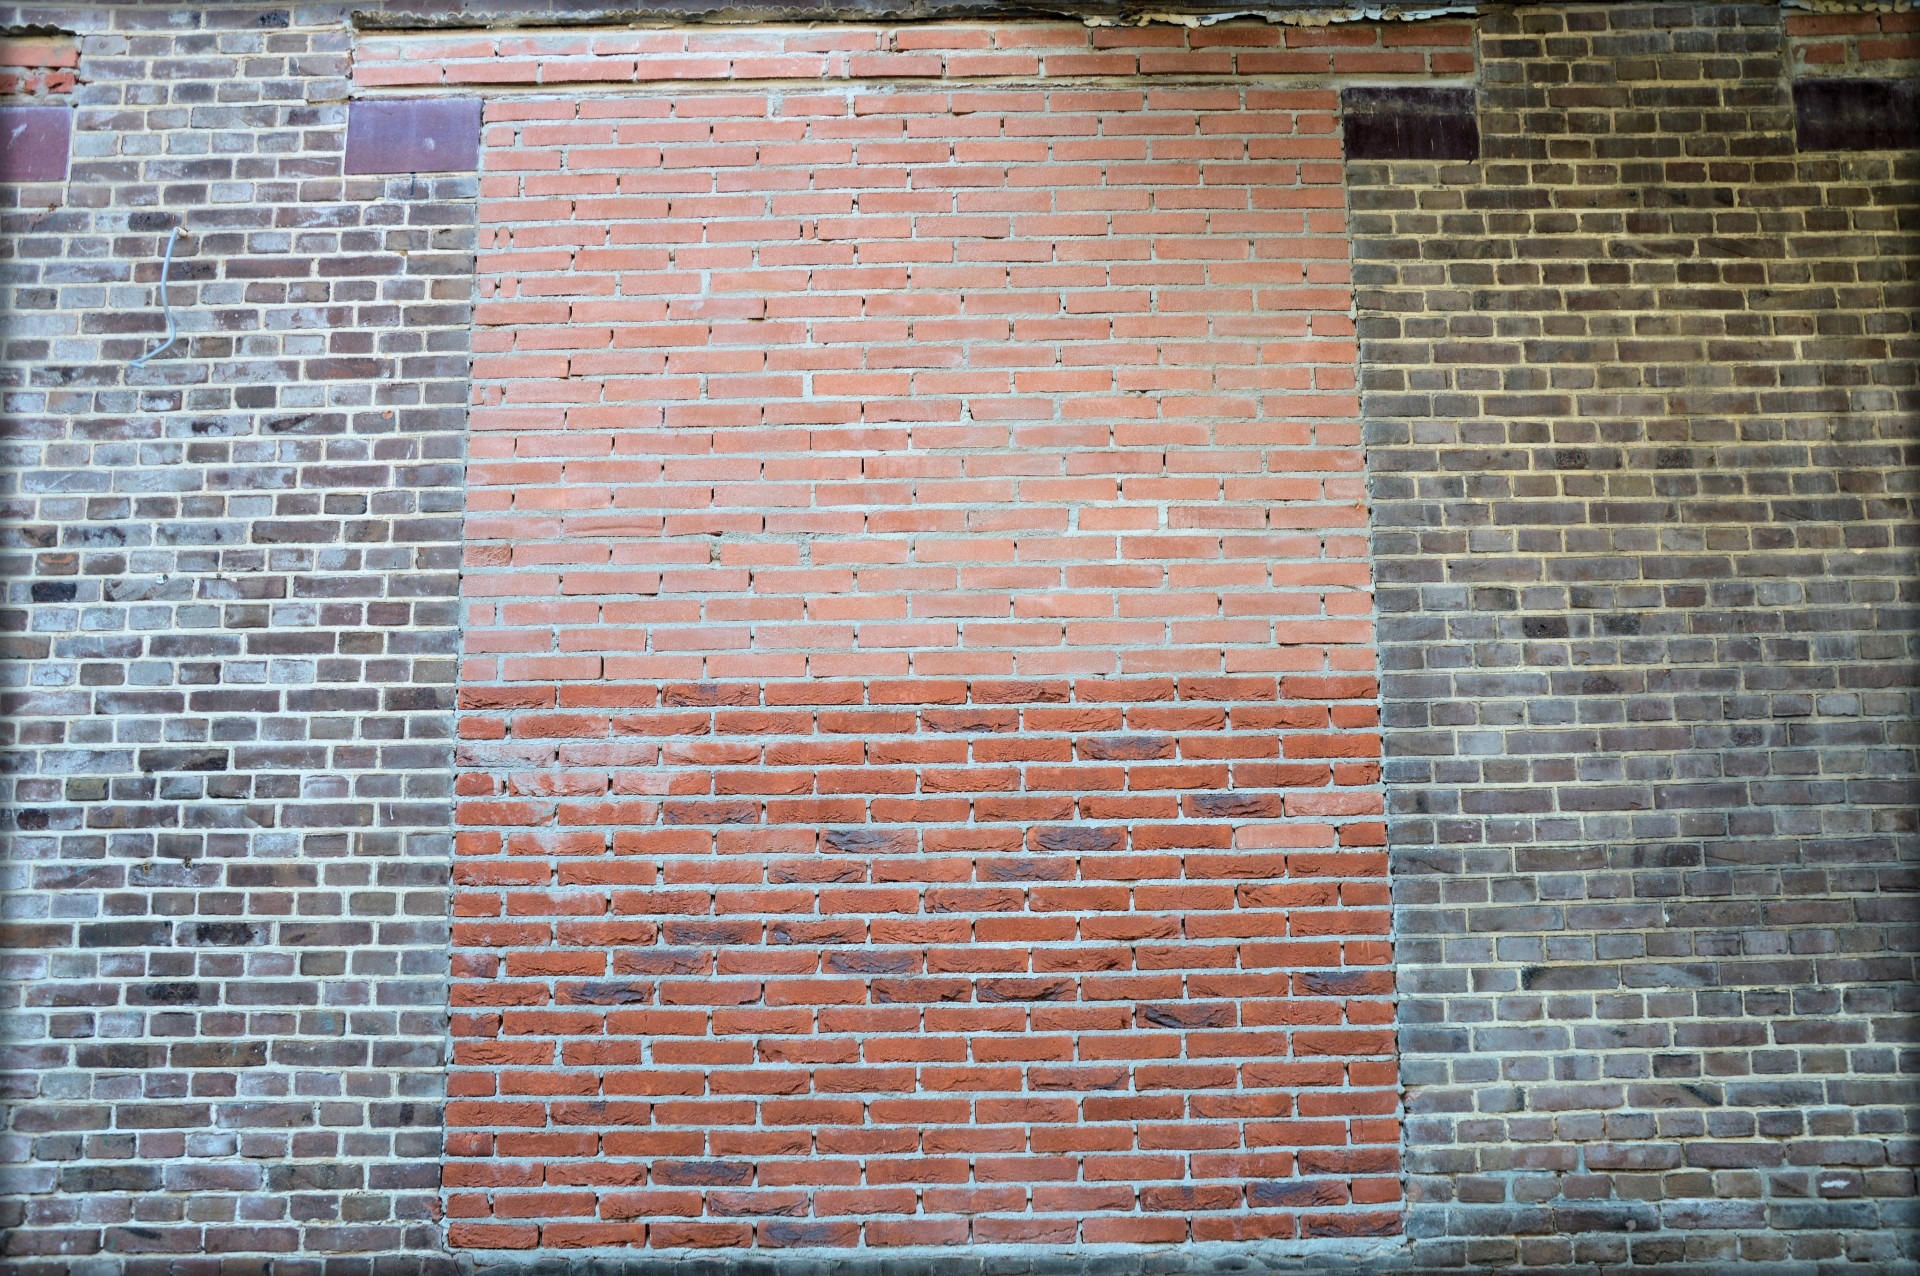
house, window, old, home, wall, stone, repair, facade, brick, material, art, new, brickwork, masonry, road surface